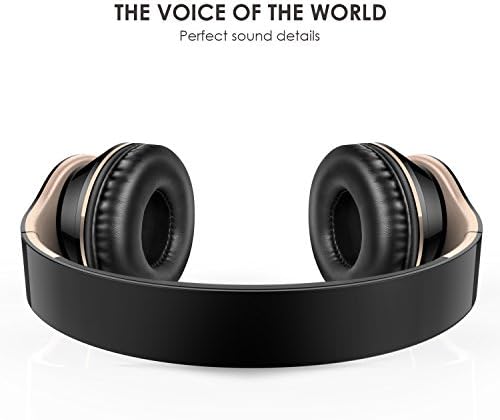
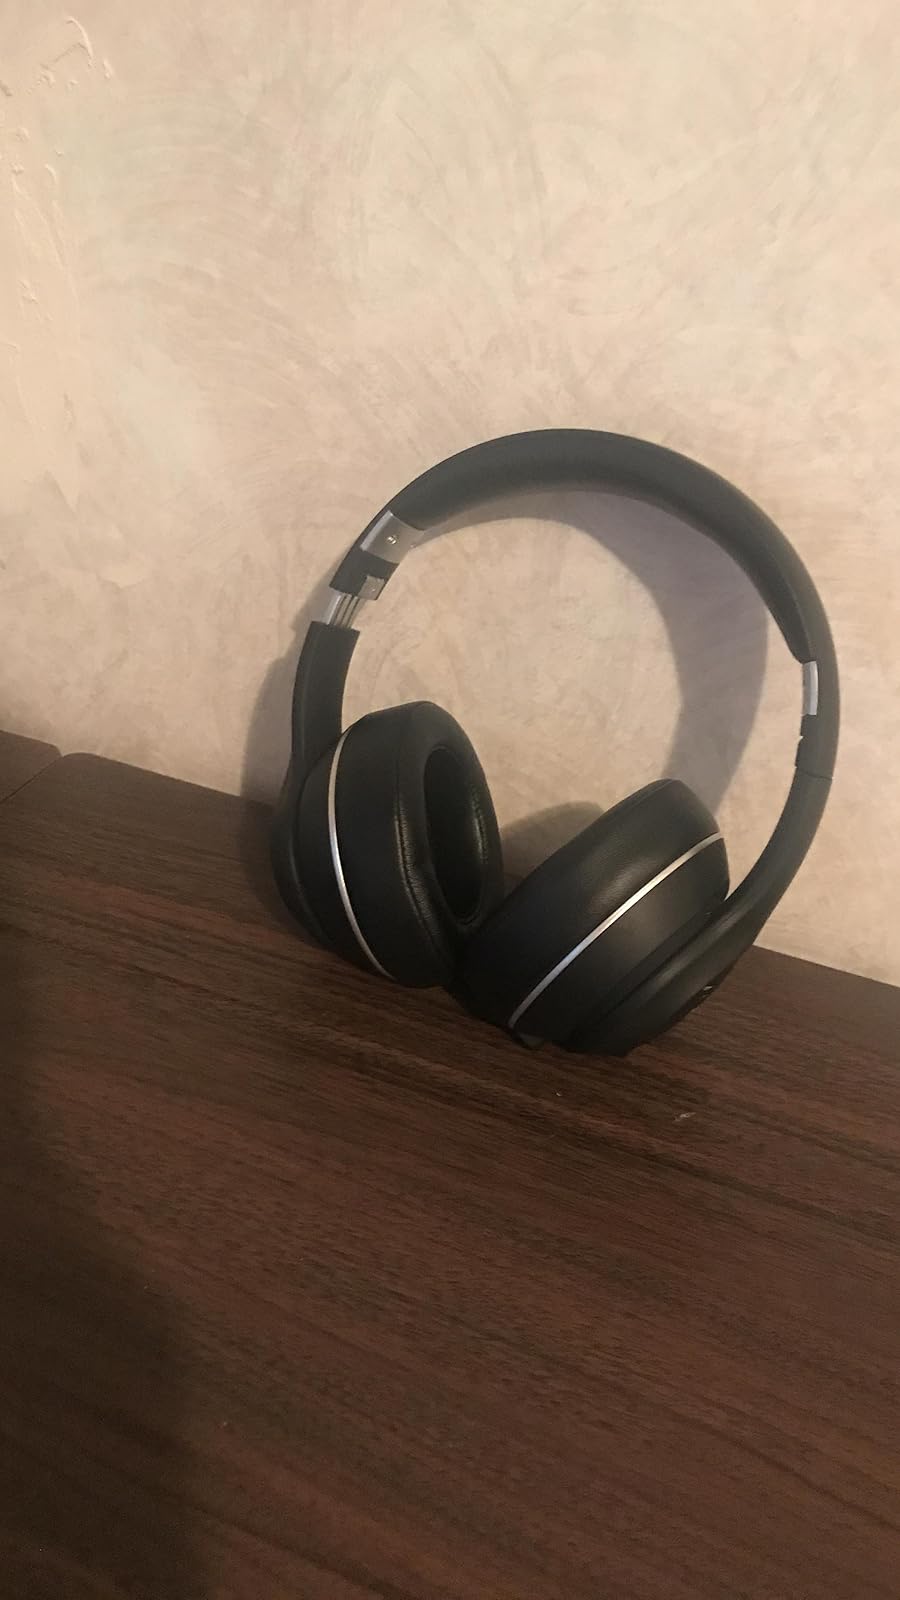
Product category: headphones
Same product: no